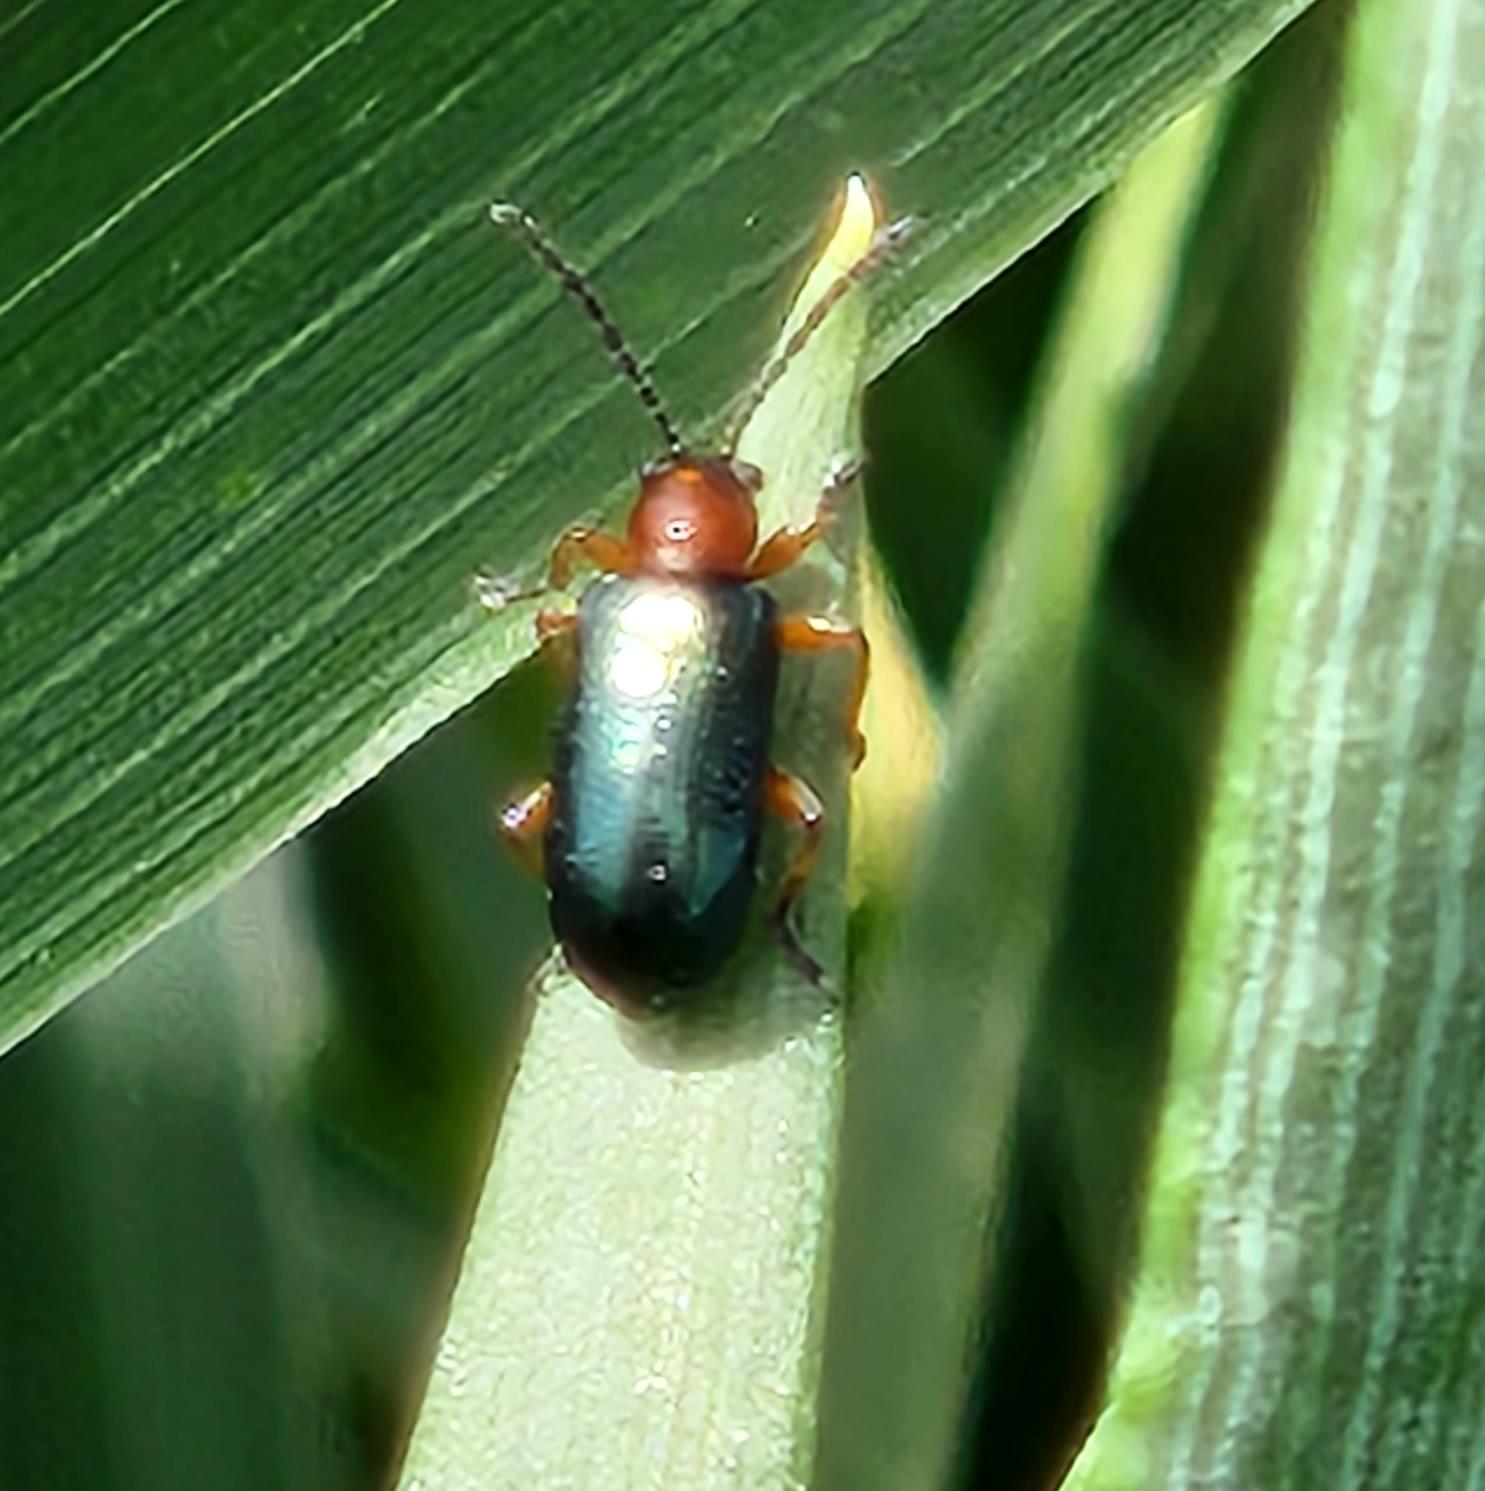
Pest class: cereal_leaf_beetle